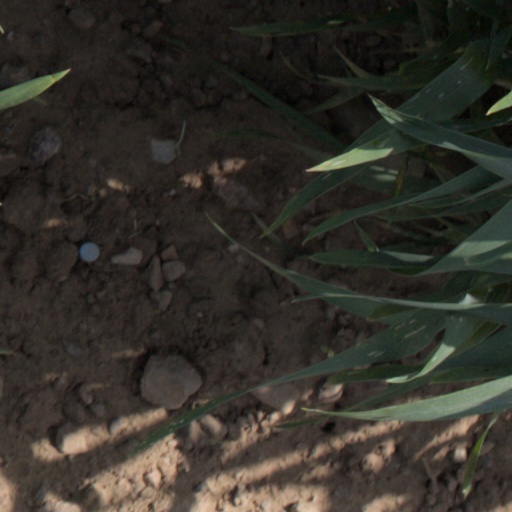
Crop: wheat